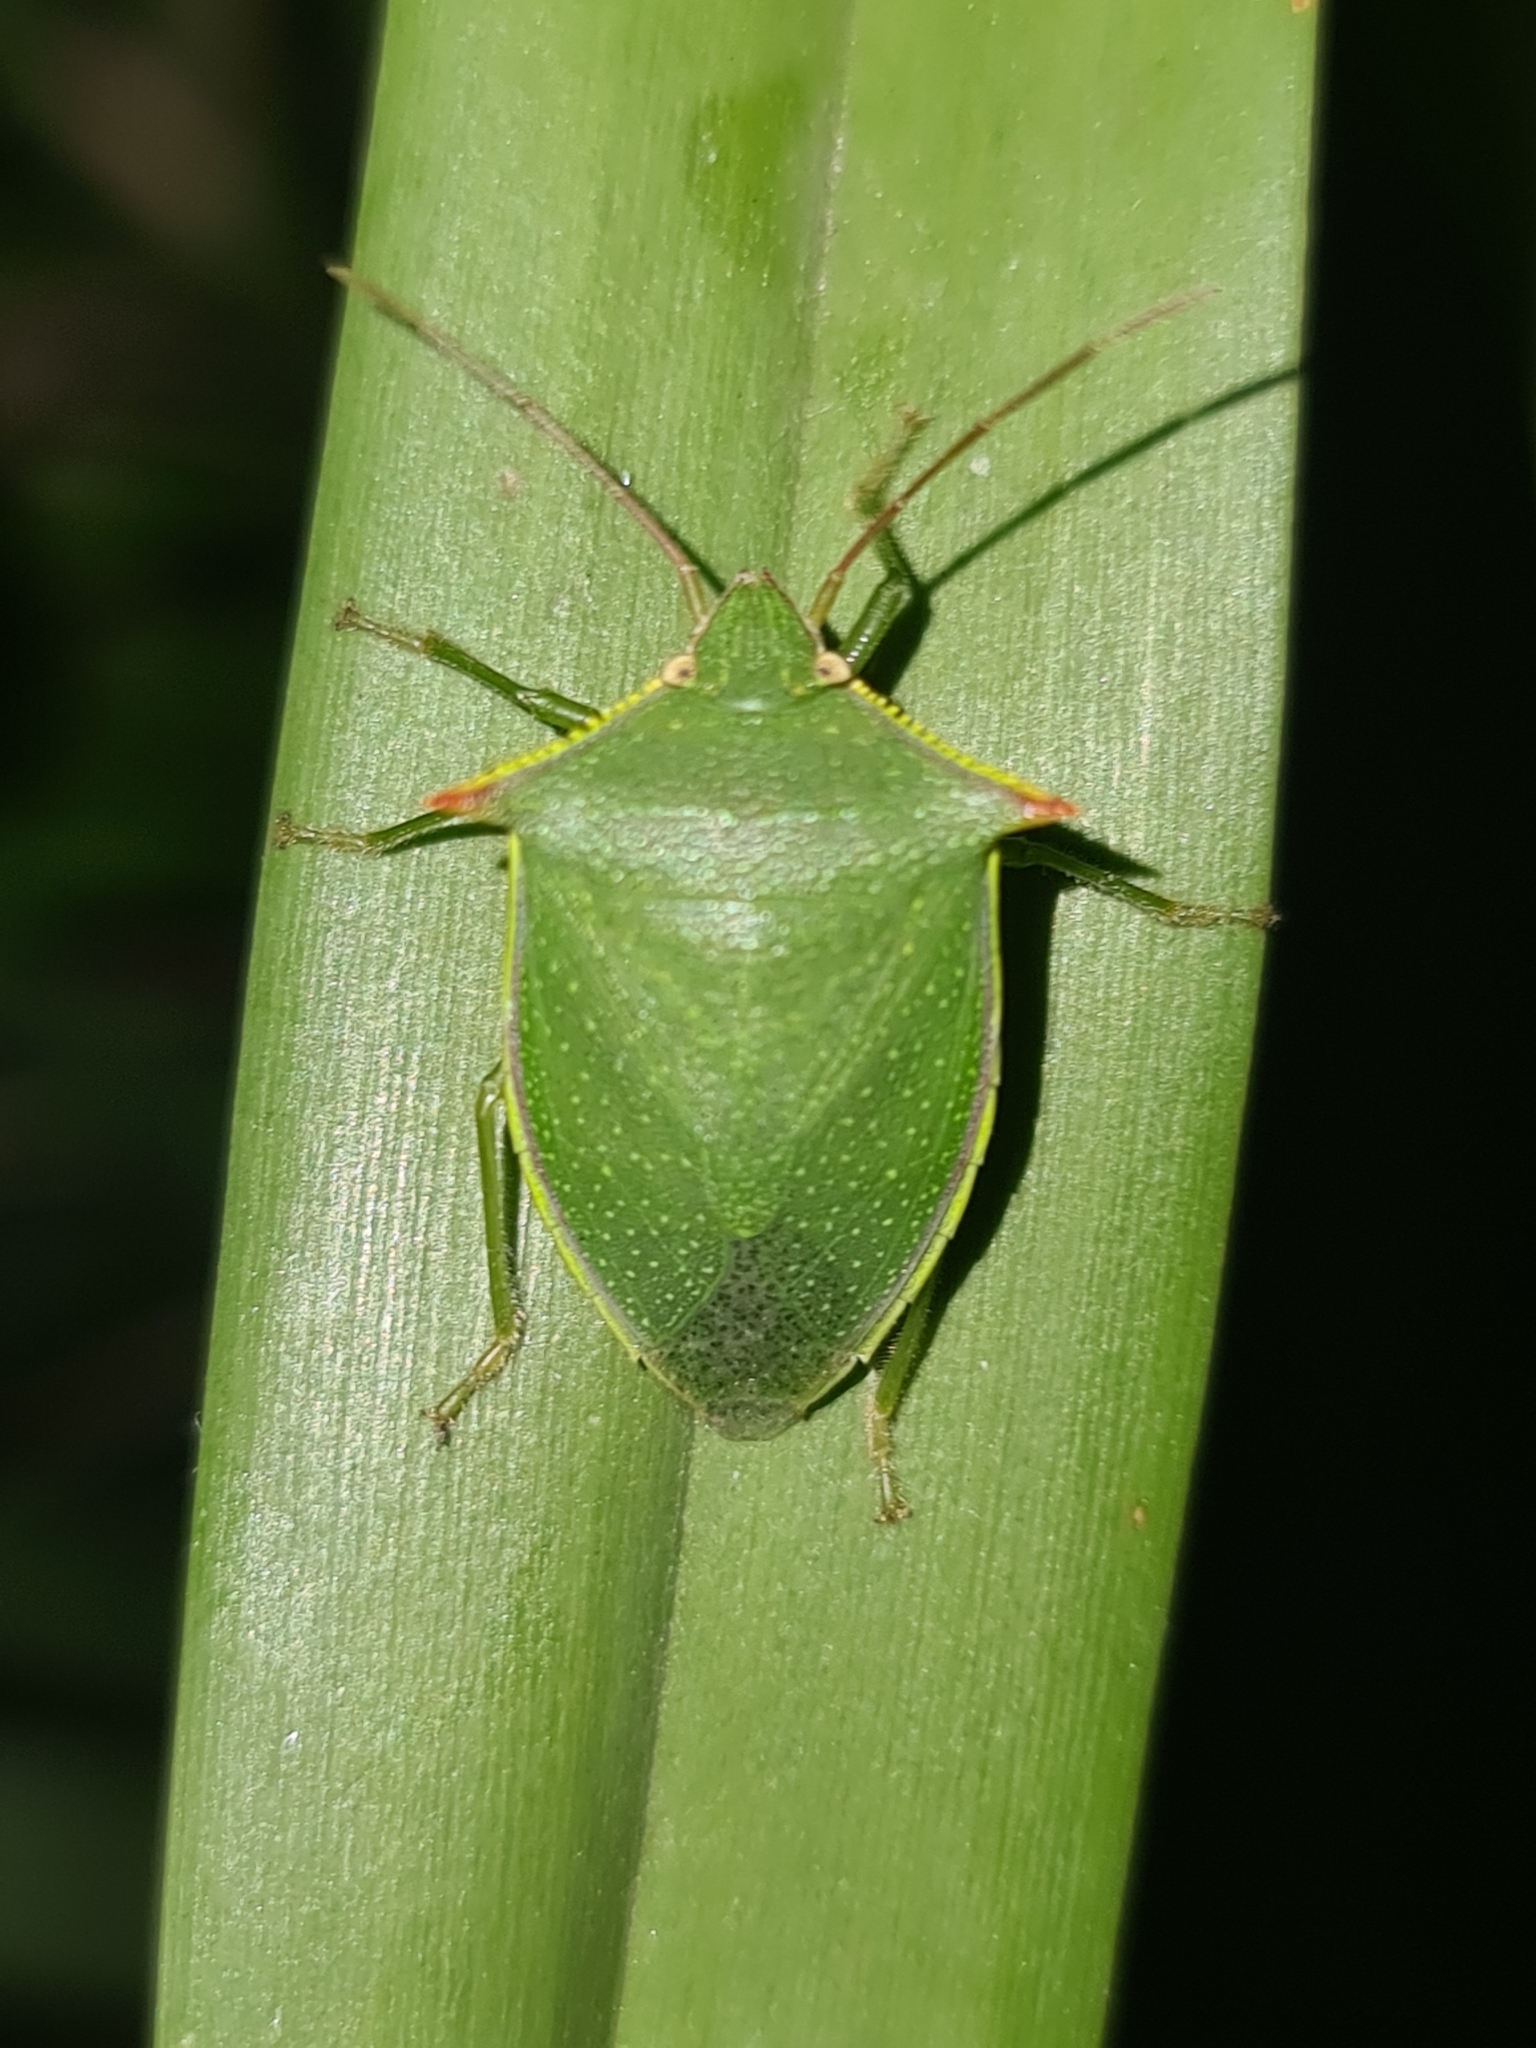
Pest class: stink_bug